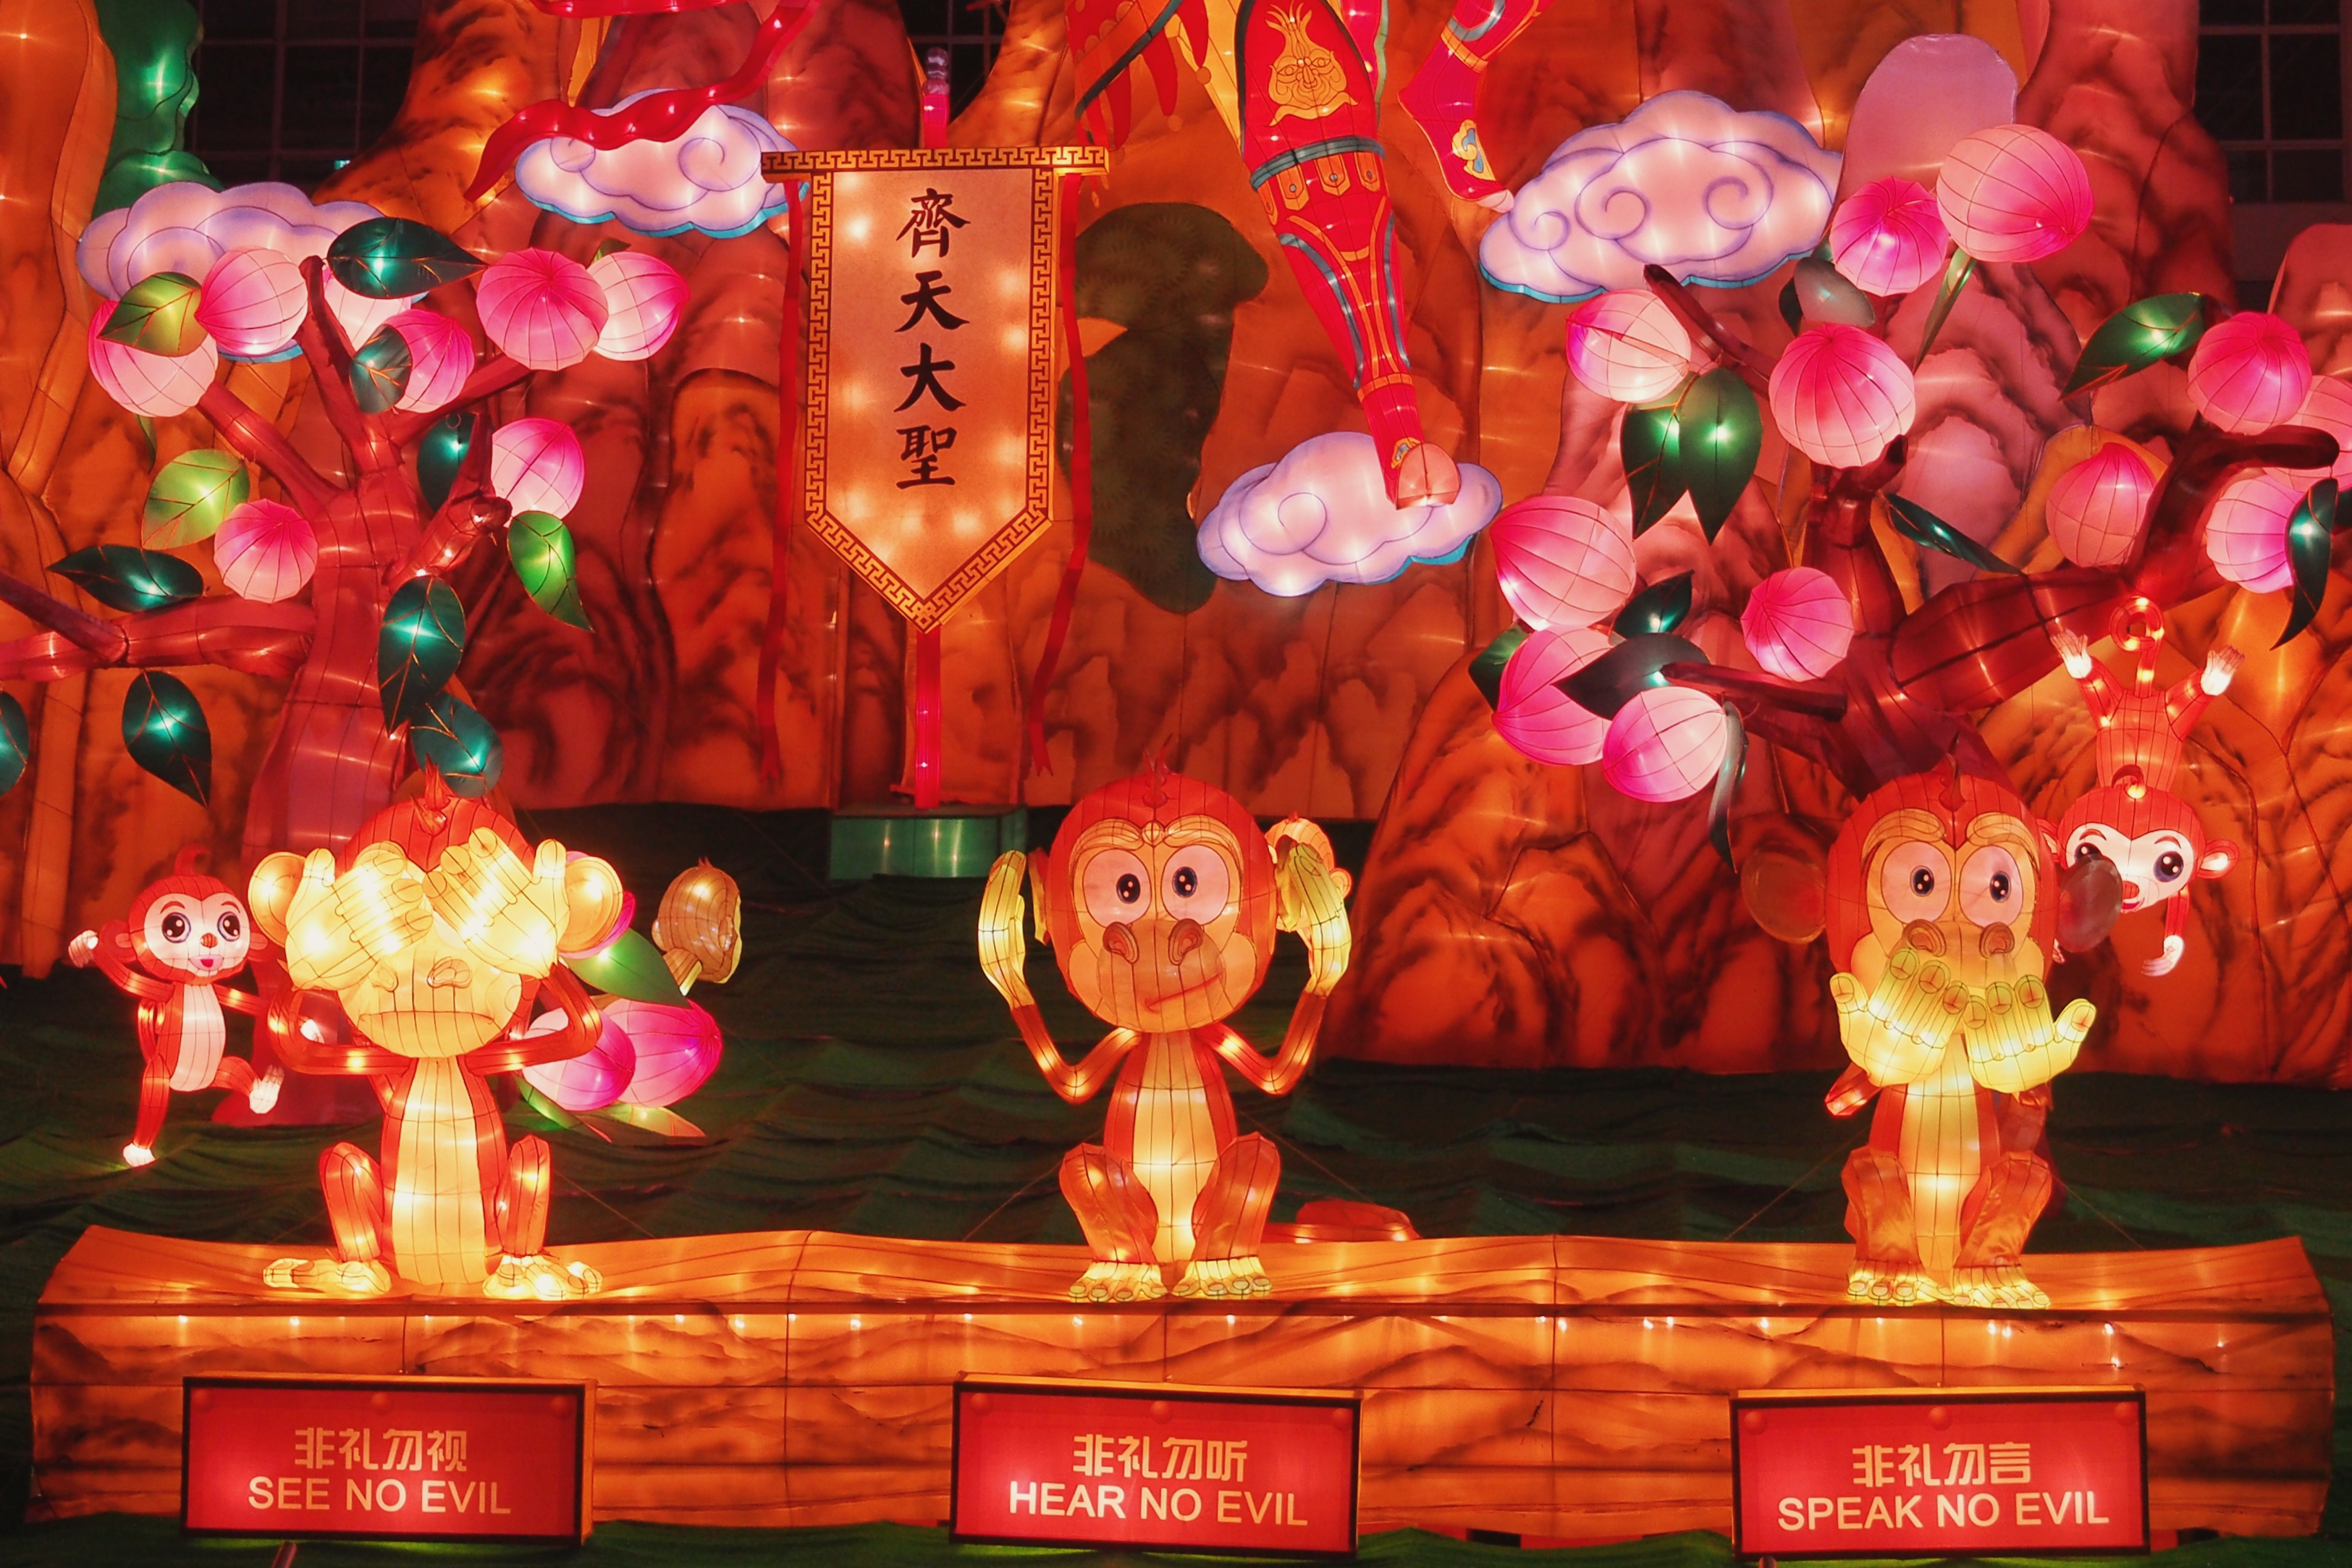
bay, marina, monkey, singapore, marinabay, yearofmonkey, thefloatmarinabay, mid autumn festival, chinese new year